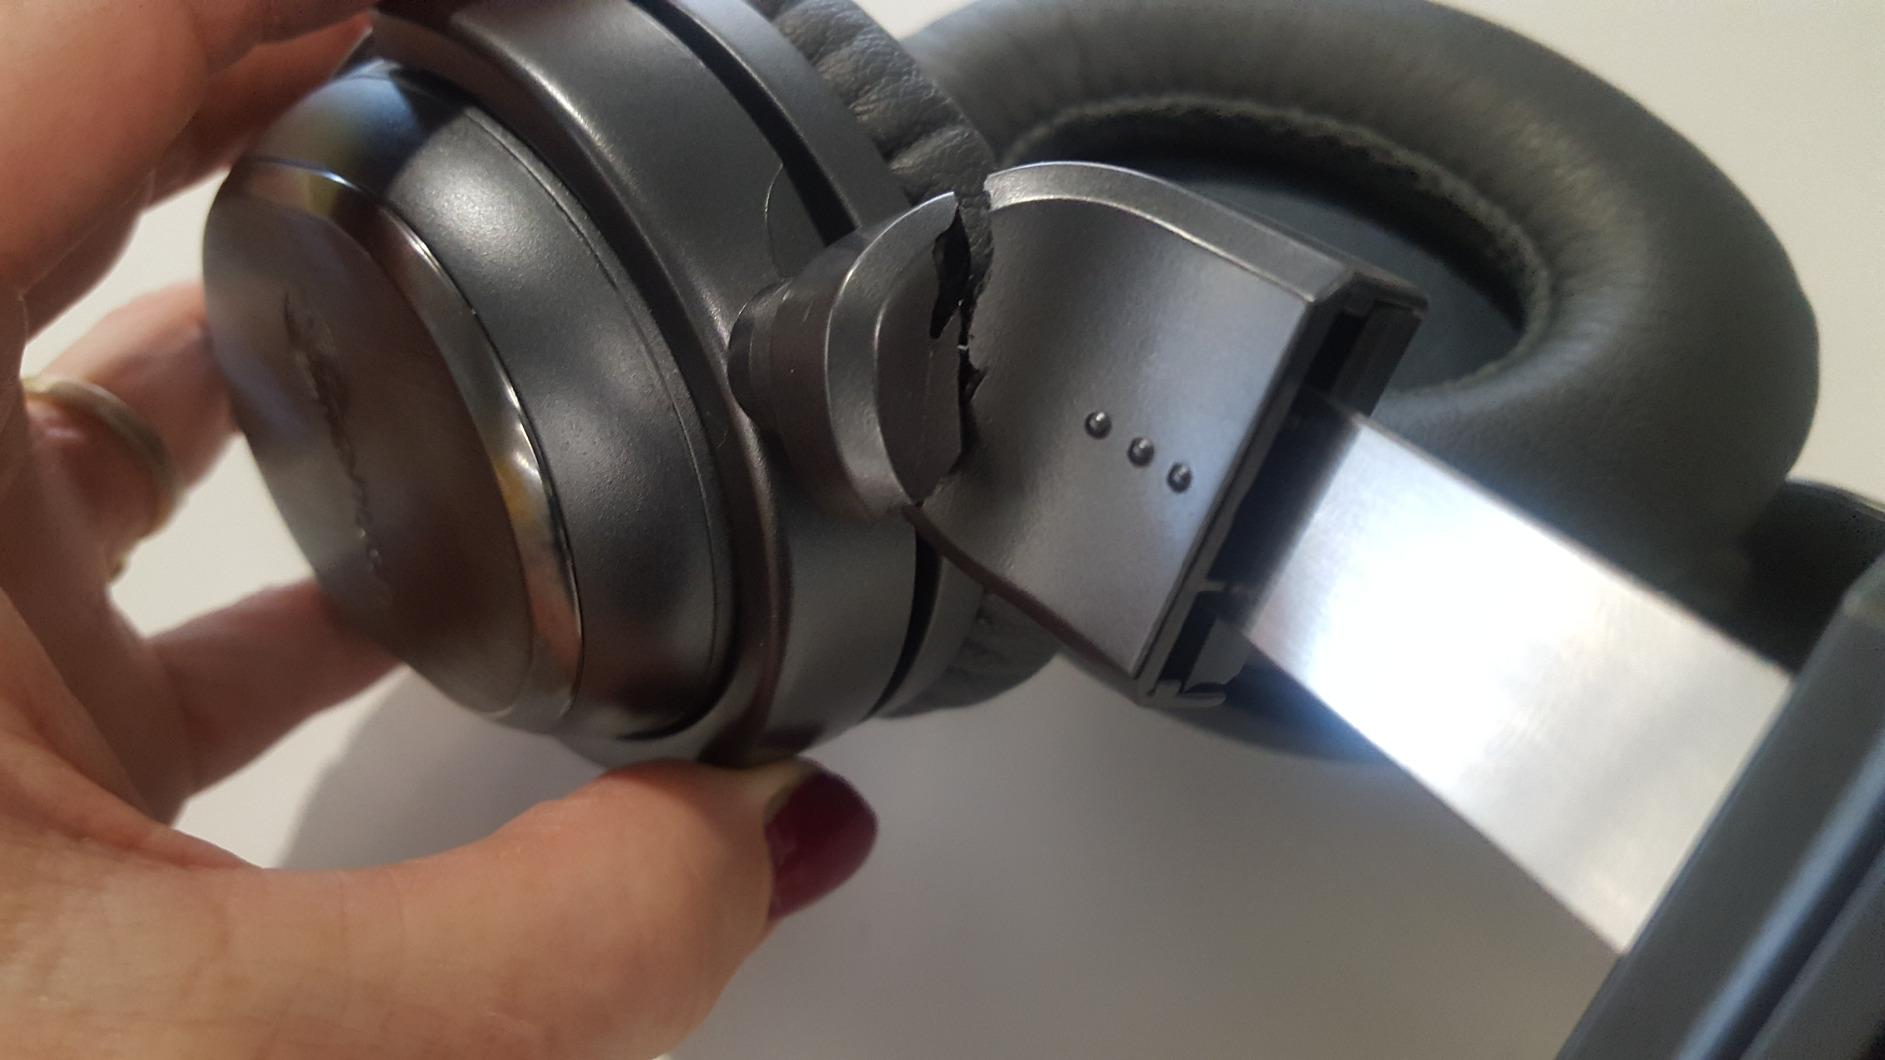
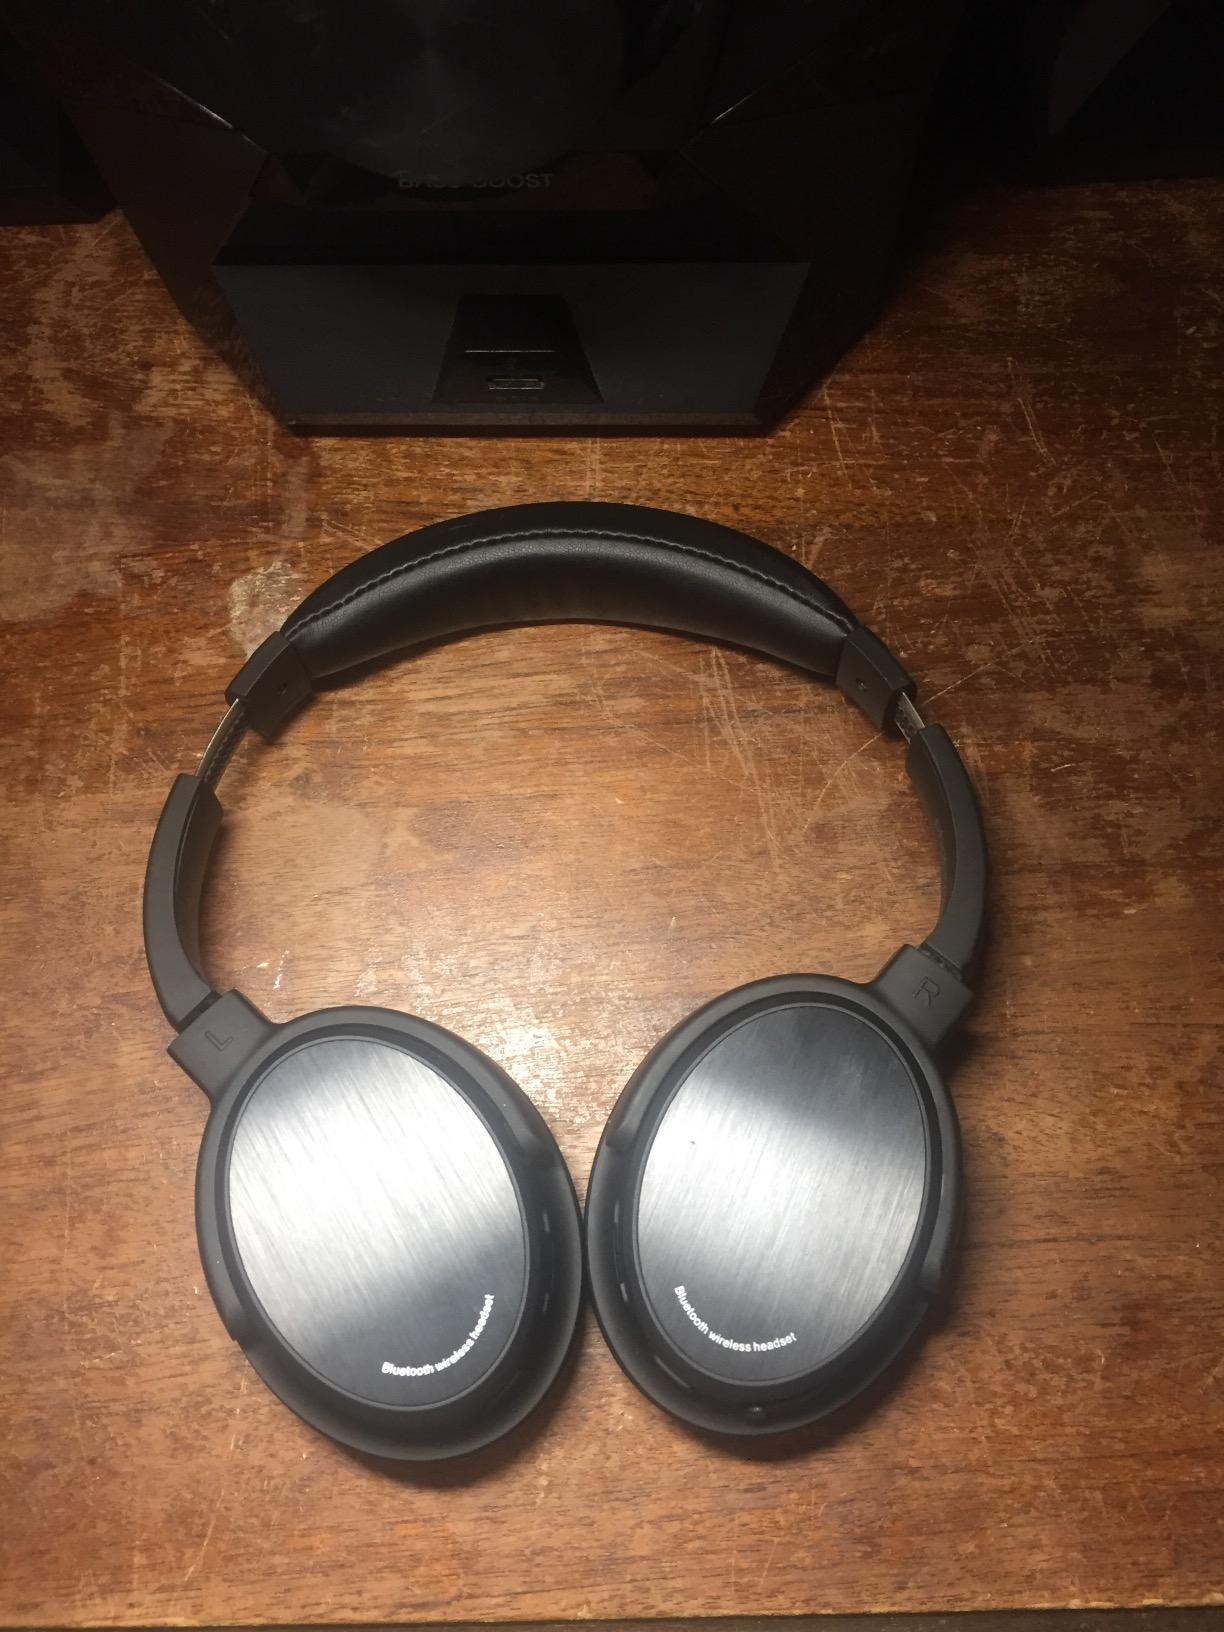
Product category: headphones
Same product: no